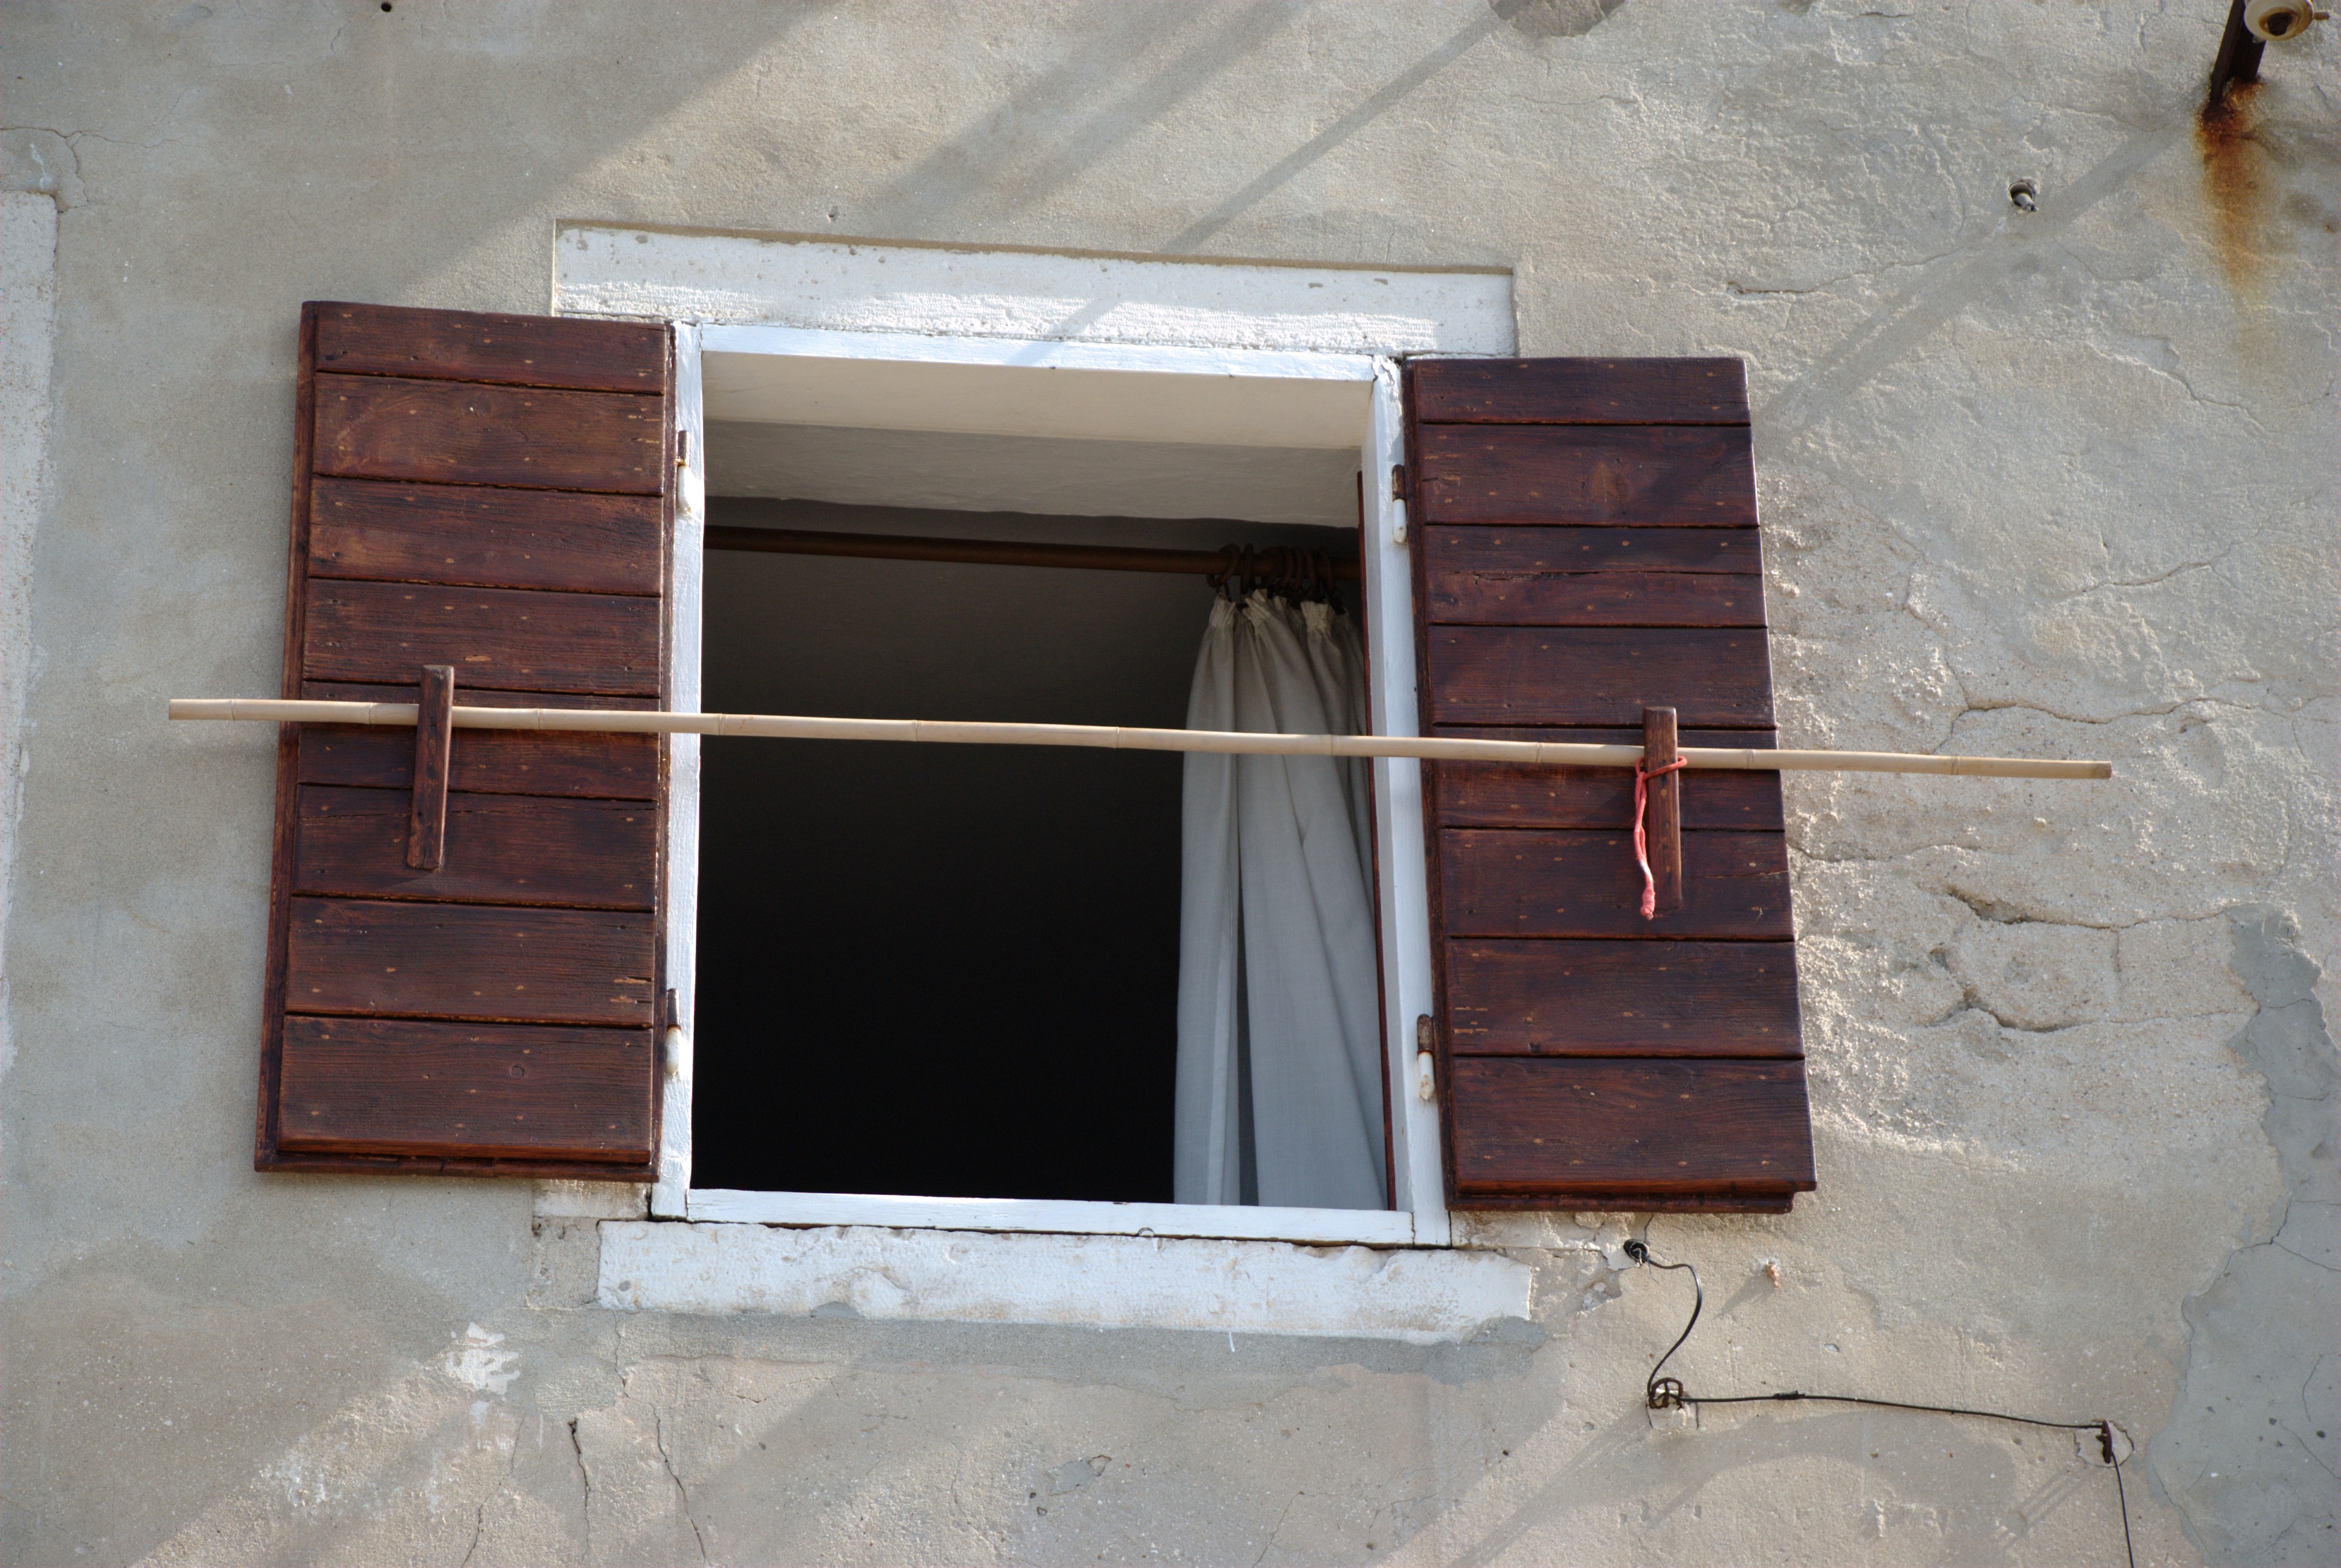
wood, house, floor, window, town, city, home, wall, europe, facade, room, door, interior design, croatia, brickwork, flickrdiamond, istria, adriatic, rovigno, rovinj, jadran, istra, flooring, window covering